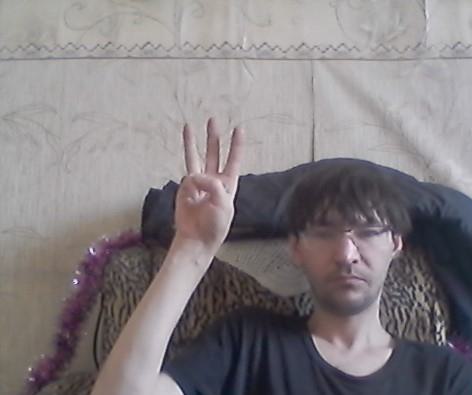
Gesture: three